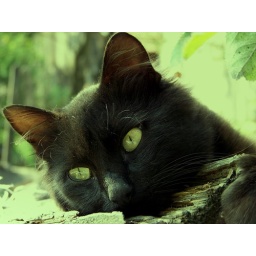
when my soul says yes... even if the cam says no.... my lazy cat in a summer green morning light